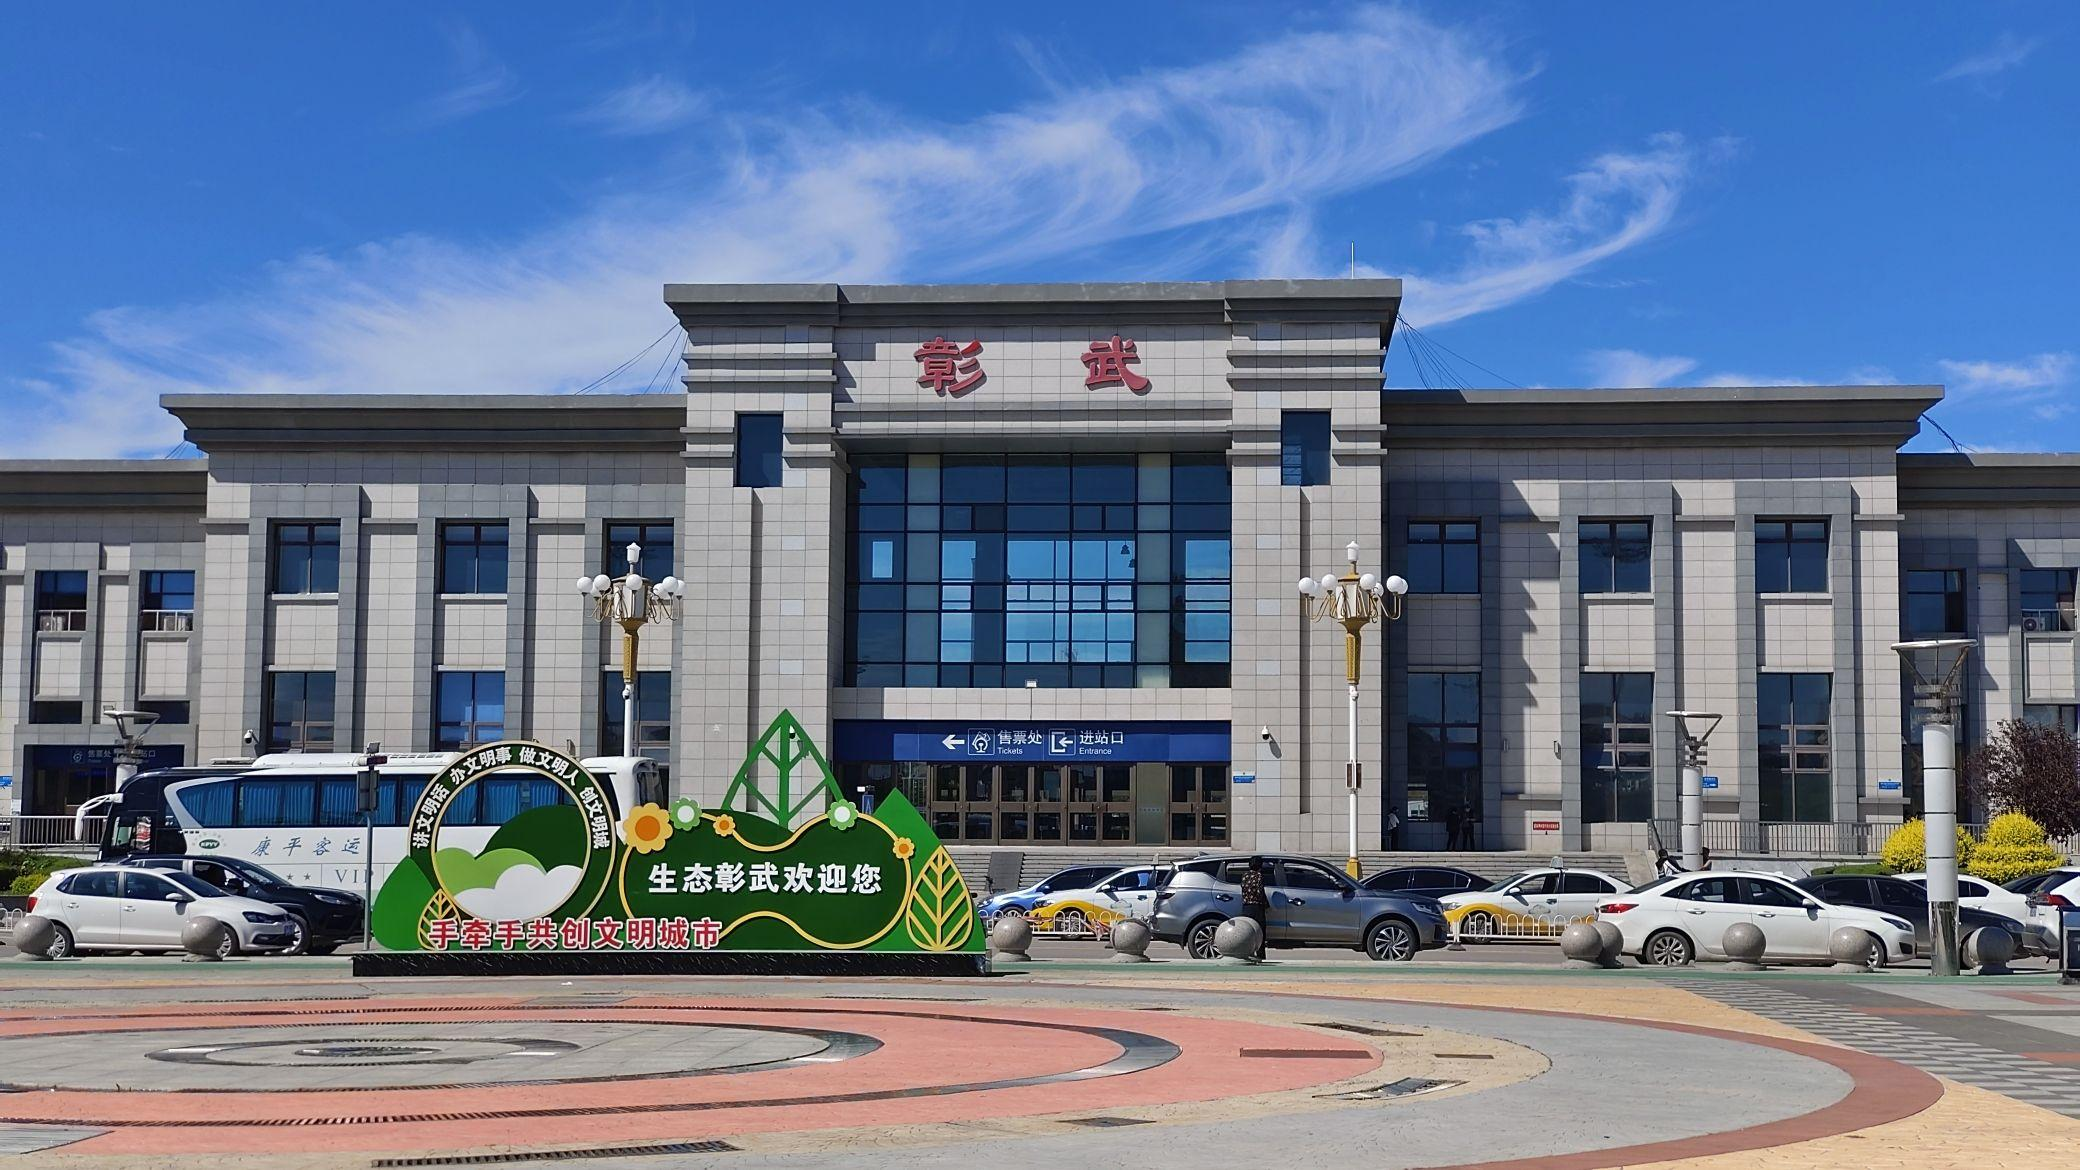
地标名称：彰武站
所在城市：阜新市·彰武县